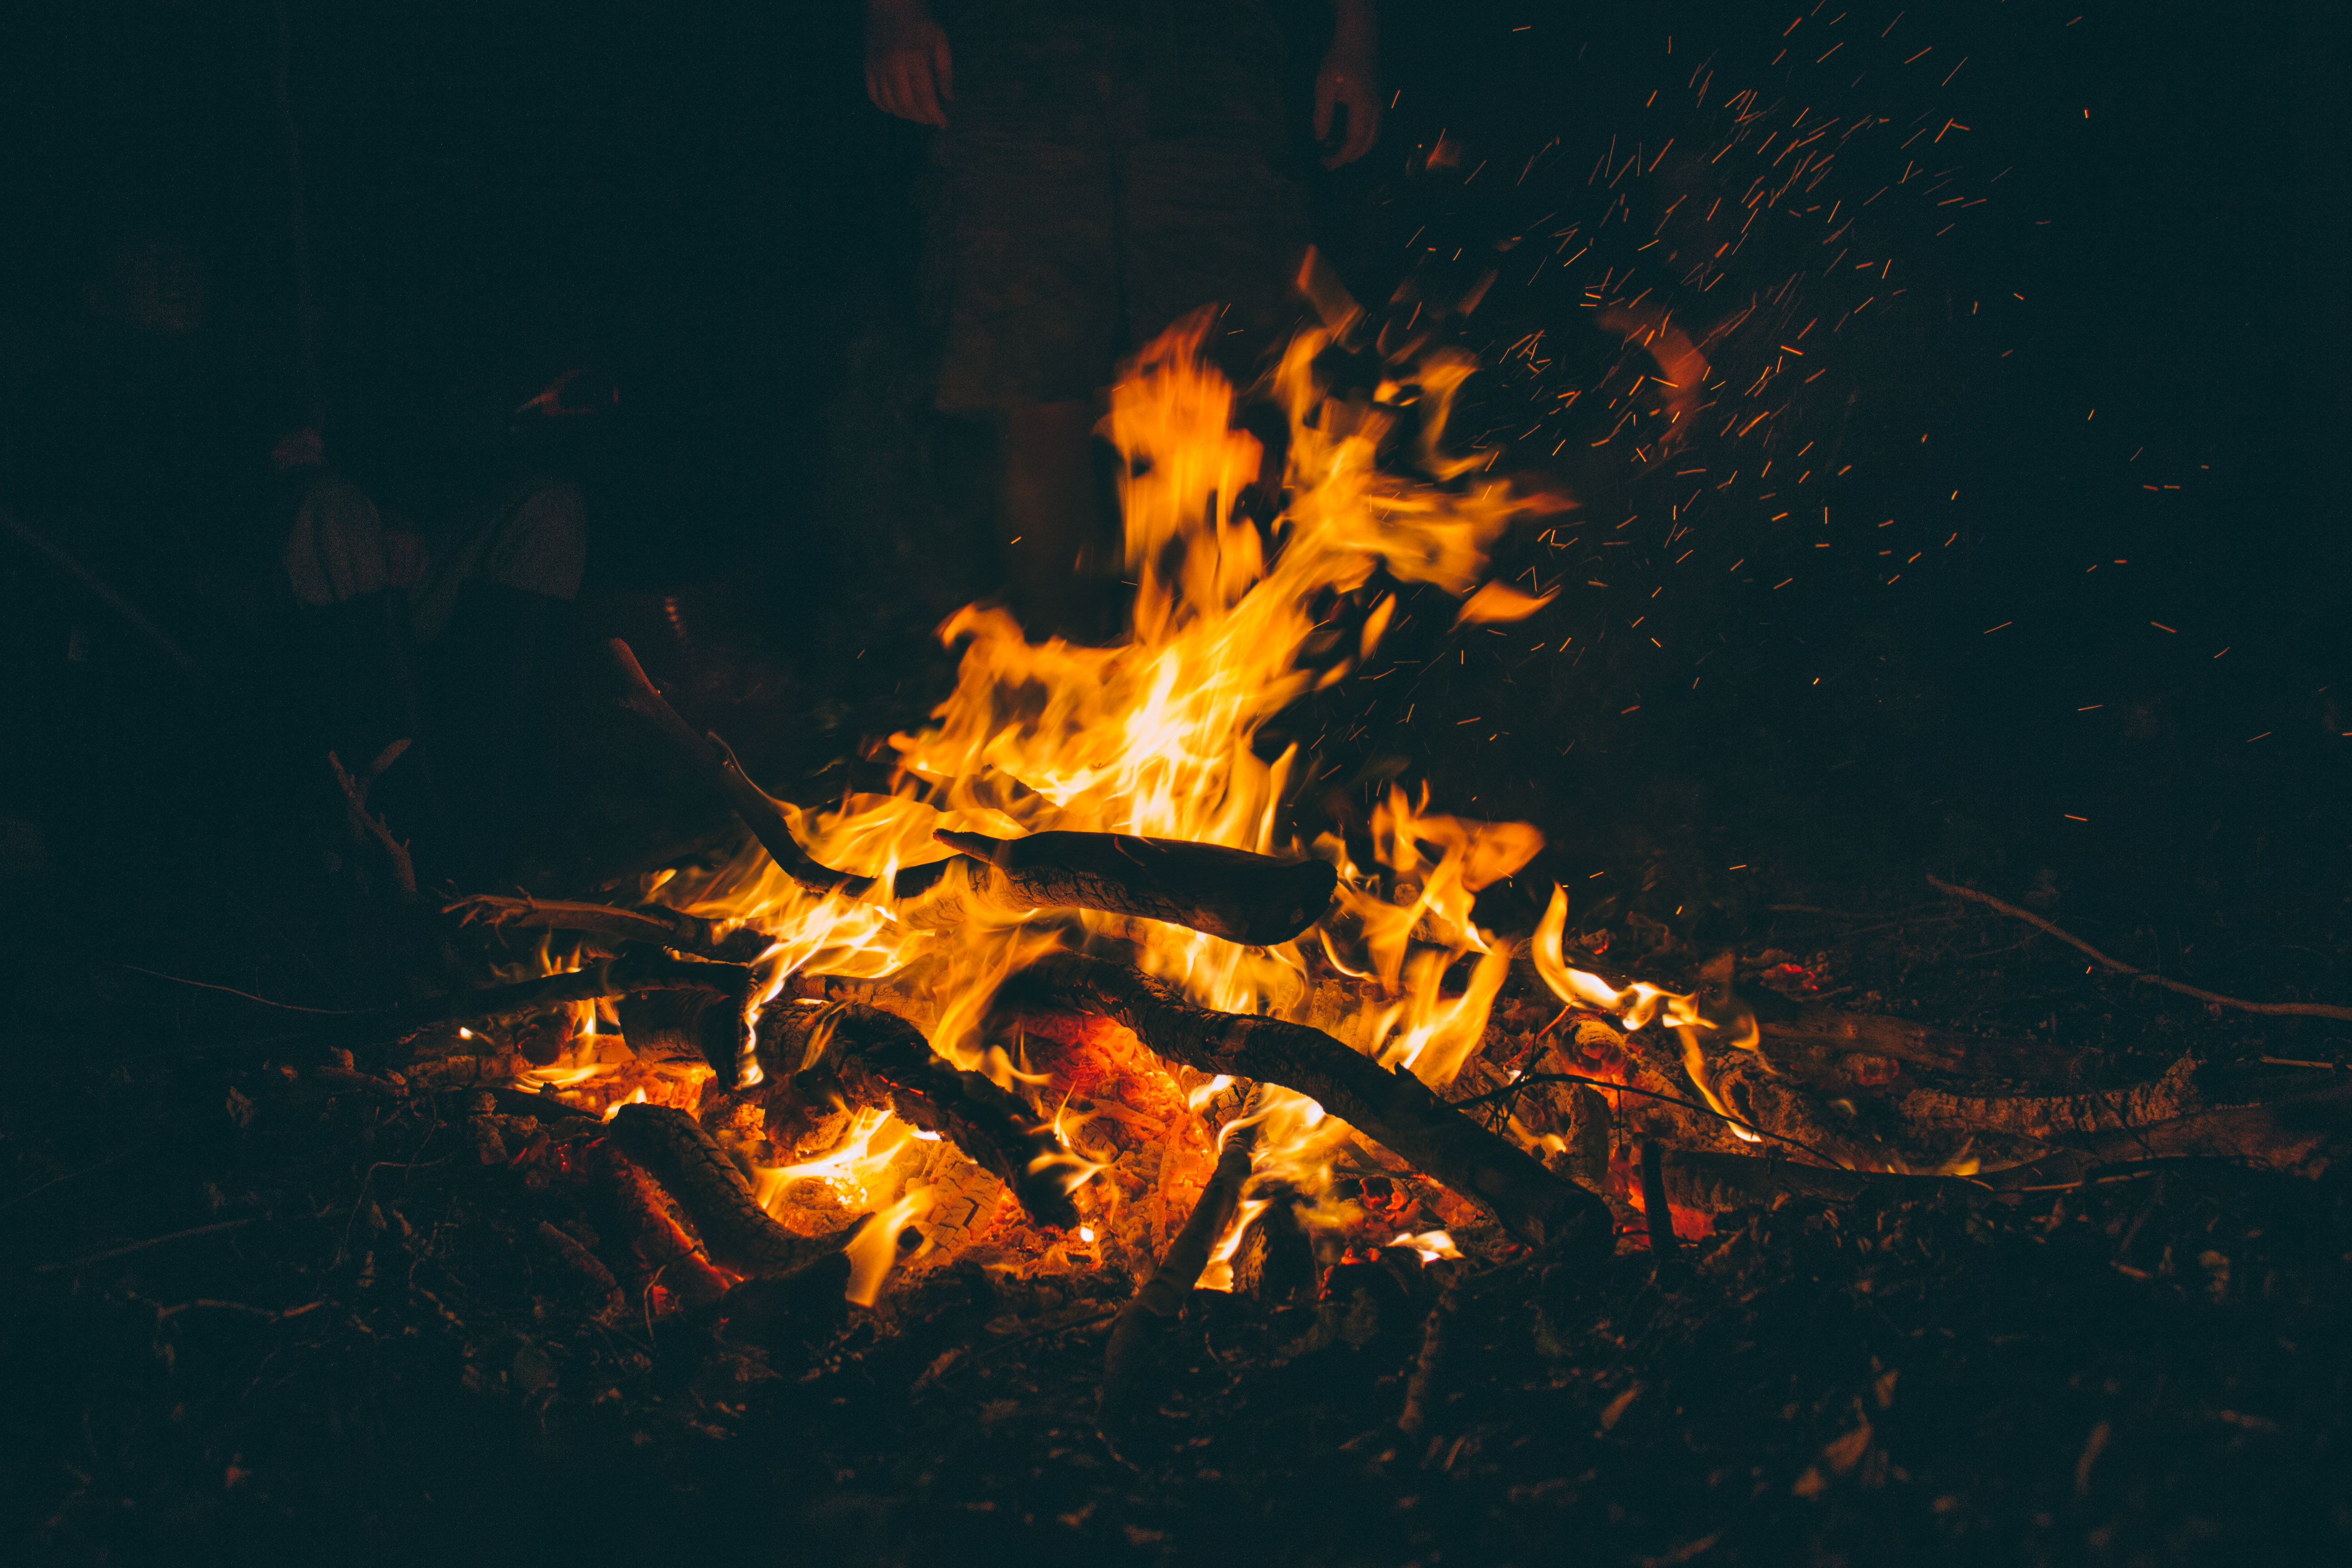
night, dark, flame, fire, darkness, firewood, campfire, bonfire, heat, font, burning, hot, geological phenomenon